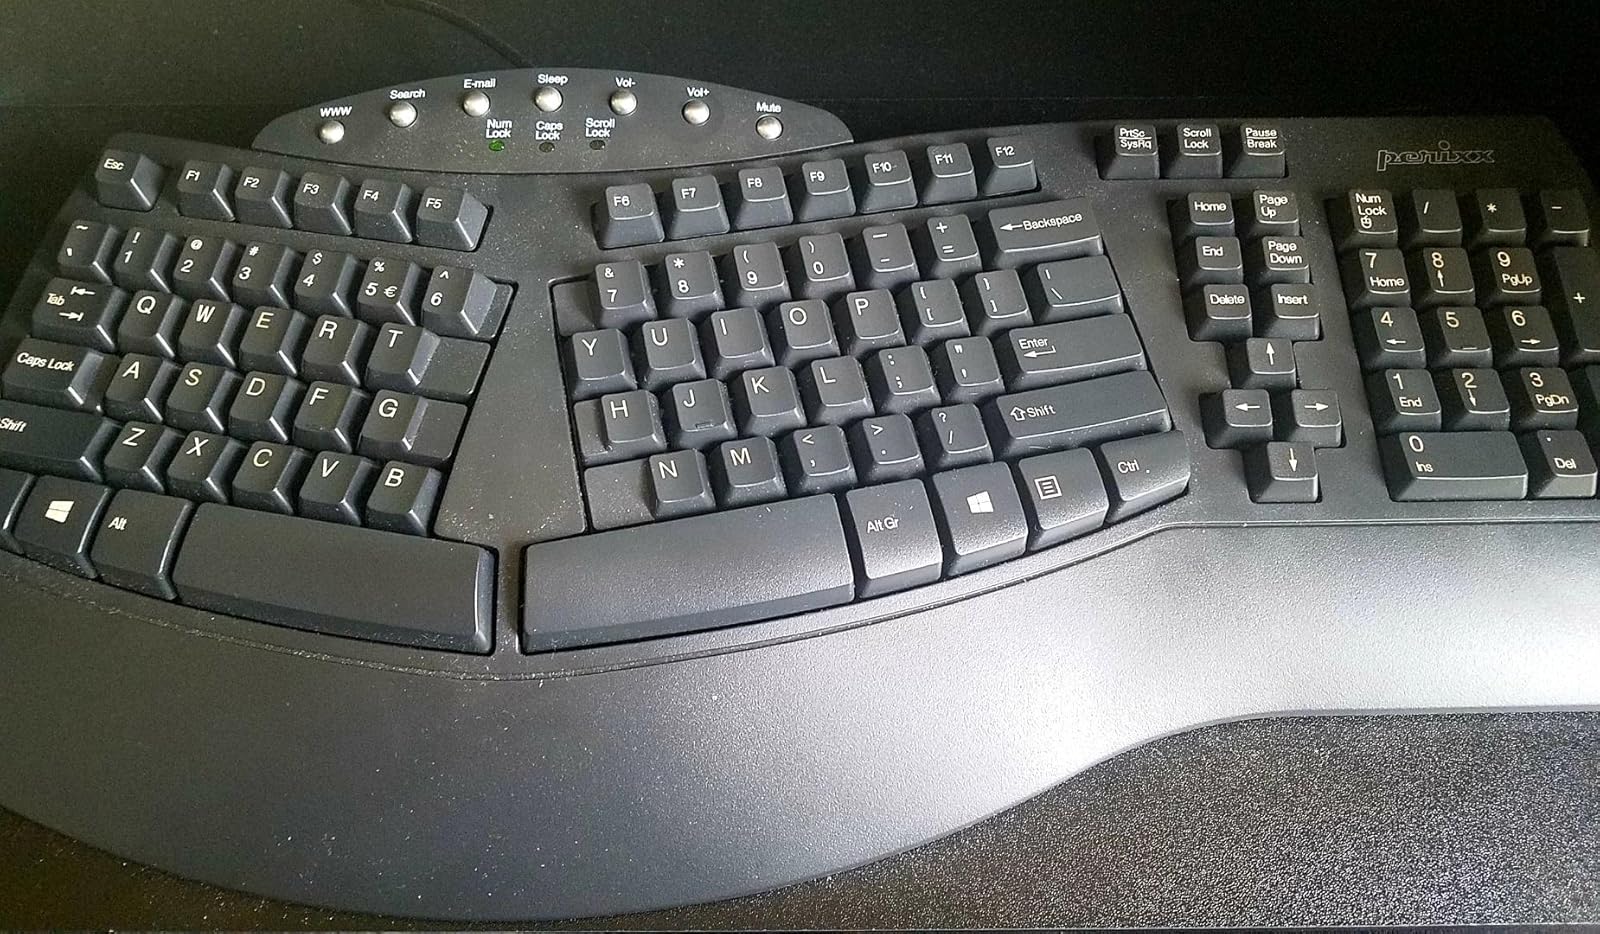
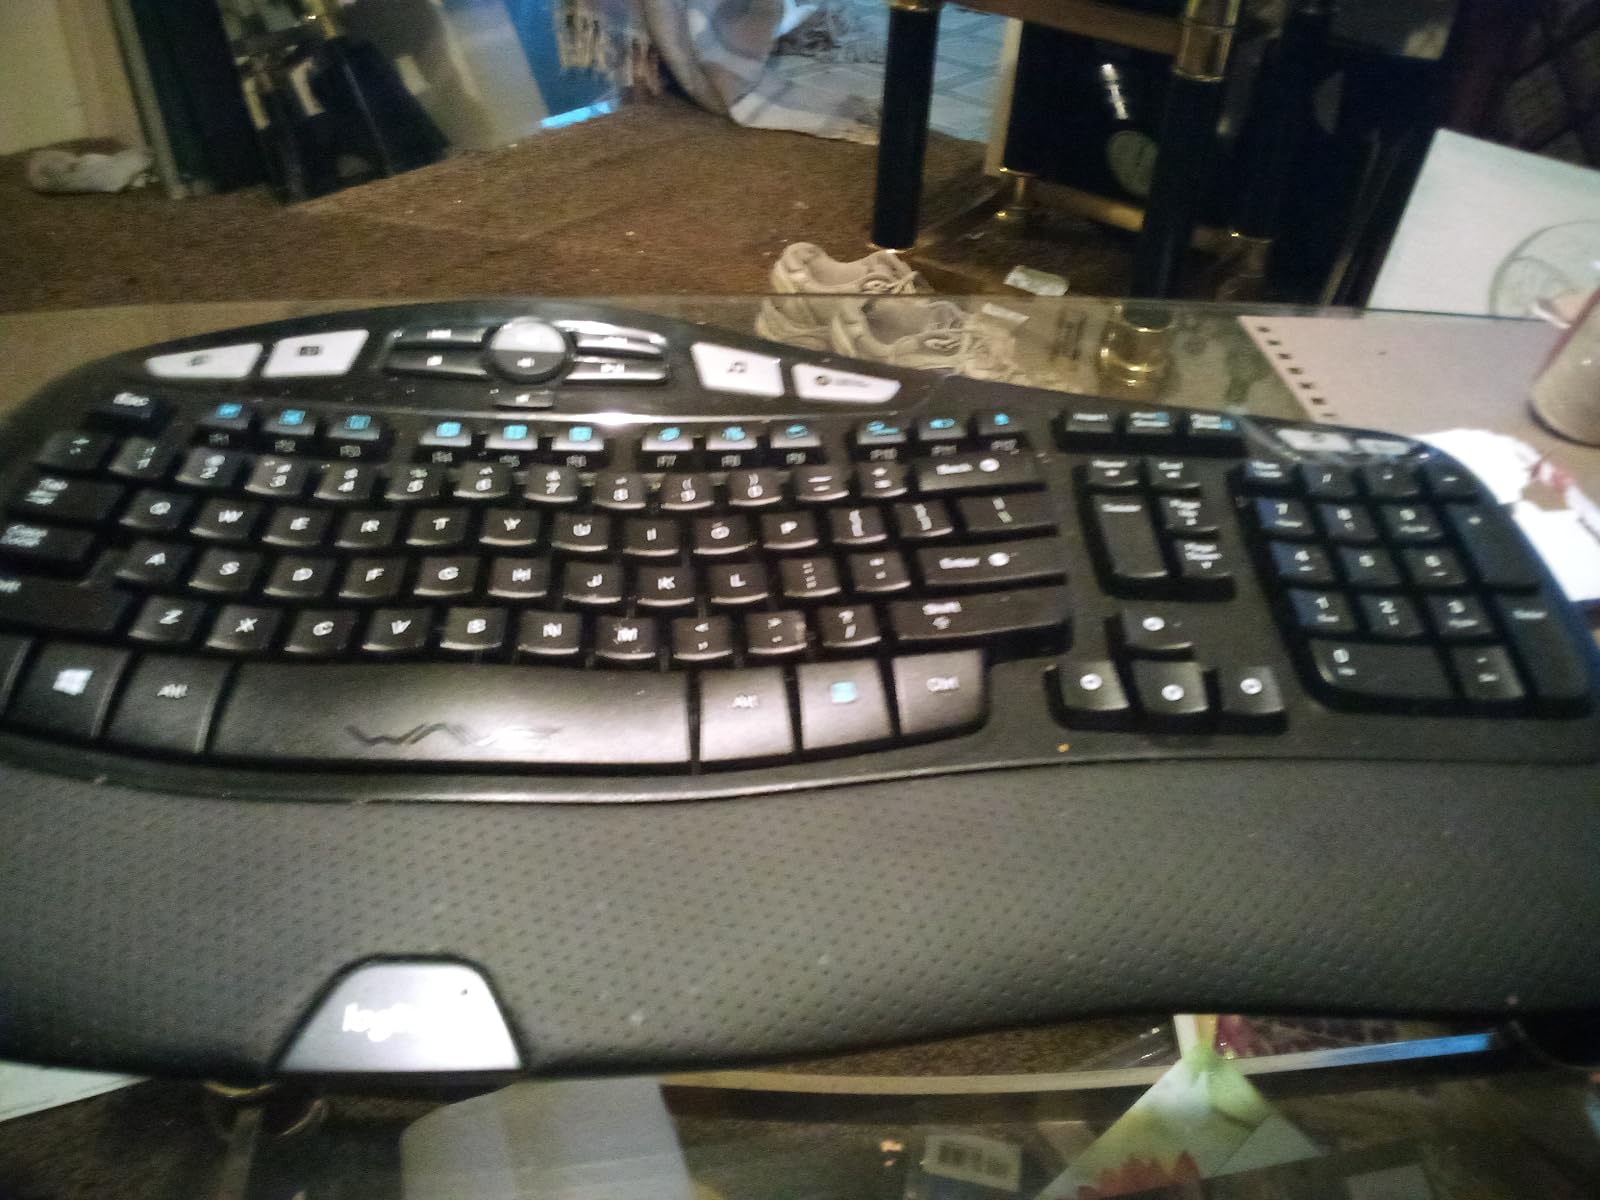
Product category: keyboard
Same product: no